XIX Army Corps

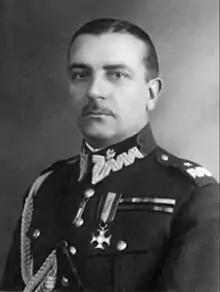

With the victory at Tuchola Forest, the Danzig Corridor was broken through and the 3rd and 4th Armies could connect. XIX Army Corps now moved some 70 kilometers east, towards Kwidzyn, whereas 218th Infantry Division was called up from Army Group North's reserves to continue to fight the remaining Polish resistance in the Tuchola Forest. With that redeployment, XIX Army Corps, now operating east of the Vistula, was to cover the left flank of Von Küchler's 3rd Army."" Küchler's forces had their main strength concentrated in the Nidzica-Wielbark area and had been met with fierce resistance by well-entrenched Polish defenders of the Modlin Army who benefitted from the swamps and forests north of Mława and Przasnysz. The Polish defensive line was taken on 6 September, crossing the Narew river at Różan "(See also Battle of Różan)." The 3rd and 4th Armies were now to line up along the Vistula river to strike at Warsaw from the north.""